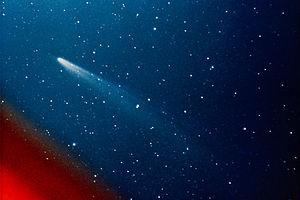
C/1973 E1 (Kohoutek) est une comète découverte le 7 mars 1973 par l'astronome tchèque Luboš Kohoutek. Elle passe au périhélie le 28 décembre 1973 à 0,142 unité astronomique du Soleil. Les calculs ont révélé une orbite hyperbolique ce qui signifie que sa trajectoire l'amènera à sortir définitivement du Système solaire. De précédents calculs lui avaient donné une période orbitale de 75 000 ans.
Une grande comète est une comète qui devient exceptionnellement brillante. Il n'existe pas de définition officielle ; souvent le terme est associé aux comètes qui deviennent assez brillantes pour être visibles par des observateurs occasionnels qui ne les recherchent pas, et deviennent célèbres en dehors de la communauté astronomique. Les grandes comètes sont rares ; en moyenne on en observe une par décennie. Alors que les comètes sont officiellement nommées d'après leurs découvreurs, les grandes comètes sont parfois aussi désignées par l'année où elles apparaissent spectaculaires, à l'aide de l'expression « la grande comète de... », suivie de l'année.